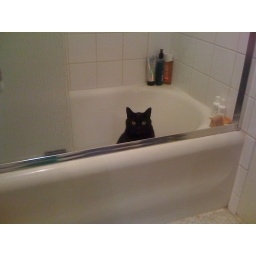
Black cat in a white tub. Peekaboo!